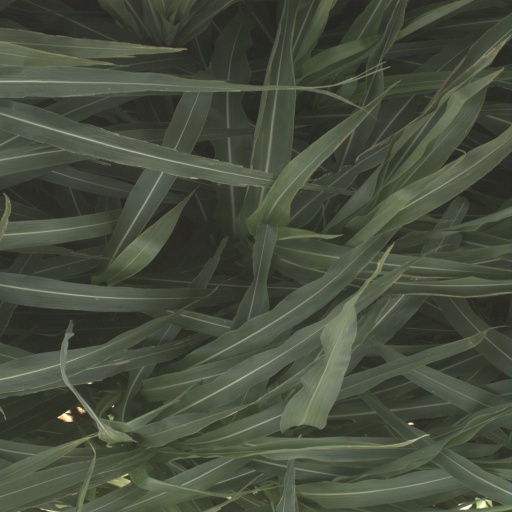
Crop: sorghum